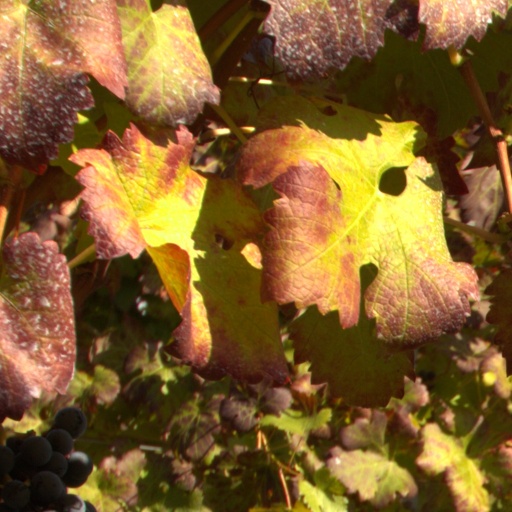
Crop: grape